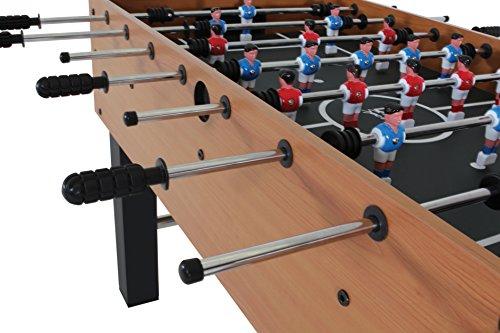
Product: American Legend Charger 52” Foosball Table with Abacus-Style Scoring and Internal Ball Return System
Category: Sports & Outdoors | Sports & Fitness | Leisure Sports & Game Room | Arcade & Table Games | Foosball | Foosball Tables
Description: Internal Ball Return System.
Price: $199.00
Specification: Product Dimensions:         52 x 20 x 28 inches ; 81.6 pounds    |Shipping Weight: 83 pounds (View shipping rates and policies)|ASIN: B003B809IG|Item model number: FT200|    #6    in Foosball Tables